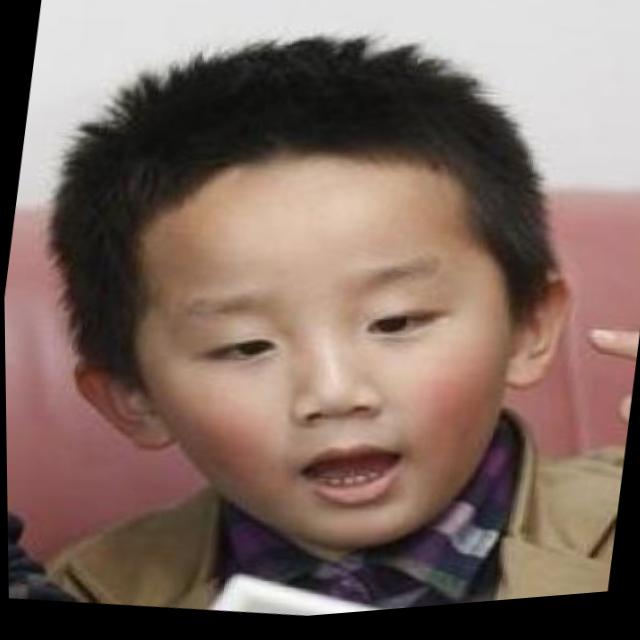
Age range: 0-12